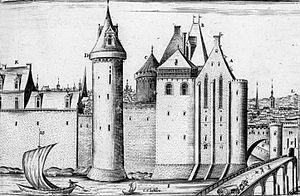
Gravure sur cuivre extraite de Topographie Française de Claude Chastillon publiée entre 1644 et 1648 (Bibliothèque municipale de Tours) montrant le château de Tours dans son état après transformation par Philippe III le Hardi au XIII° siècle. Il englobe l'édifice réalisé au XI° siècle par les Plantagenets. L'emplacement de la chapelle, contre la tour Ouest (ici à droite), semble erroné, selon Vassy Malatra, Le château de Tours
Louis IX, dit « le Prudhomme » et plus communément appelé Saint Louis, est un roi de France capétien né le 25 avril 1214 à Poissy et mort le 25 août 1270 à Carthage, près de Tunis. Il régna pendant plus de 43 ans de 1226 jusqu'à sa mort. Considéré comme un saint de son vivant, il est canonisé par l'Église catholique en 1297.
Le château de Tours, en Indre-et-Loire, est situé en bordure de Loire dans le quartier le plus ancien de Tours, proche de la cathédrale Saint Gatien, érigé sur les vestiges de la cité antique dont Tours tire son origine. Nonobstant l'étendue de ses fondations partiellement révélées par les fouilles des années 1970, il est la trace fort modeste d'un château médiéval comtal du XIᵉ siècle, tel qu'il fut modifié et agrandi aux XIIIᵉ et XVᵉ siècles où il acquiert le statut de demeure royale. Presque entièrement détruit au XVIIIᵉ siècle, ses deux tours restantes sont accommodées avec un nouveau bâtiment utilisé par l'armée à partir de la Révolution. Après avoir servi de caserne, c'est dans cette configuration singulière qu'il est tiré de l'oubli et restauré dans la seconde moitié du XXᵉ siècle. Il fait l’objet d’un classement partiel au titre des monuments historiques depuis le 20 août 1913, l'autre partie bénéficiant d'une inscription à l'inventaire supplémentaire le 21 novembre 1973. Il abrite aujourd'hui des activités culturelles et patrimoniales.